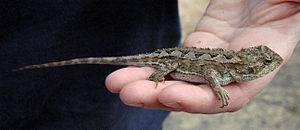
Rankinia diemensis, unique représentant du genre Rankinia, est une espèce de sauriens, de la famille des Agamidae.